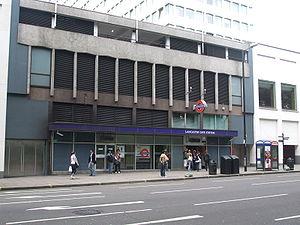
Lancaster Gate est une station du métro de Londres à Lancaster Gate dans la cité de Westminster. Elle est située sur la Central line.